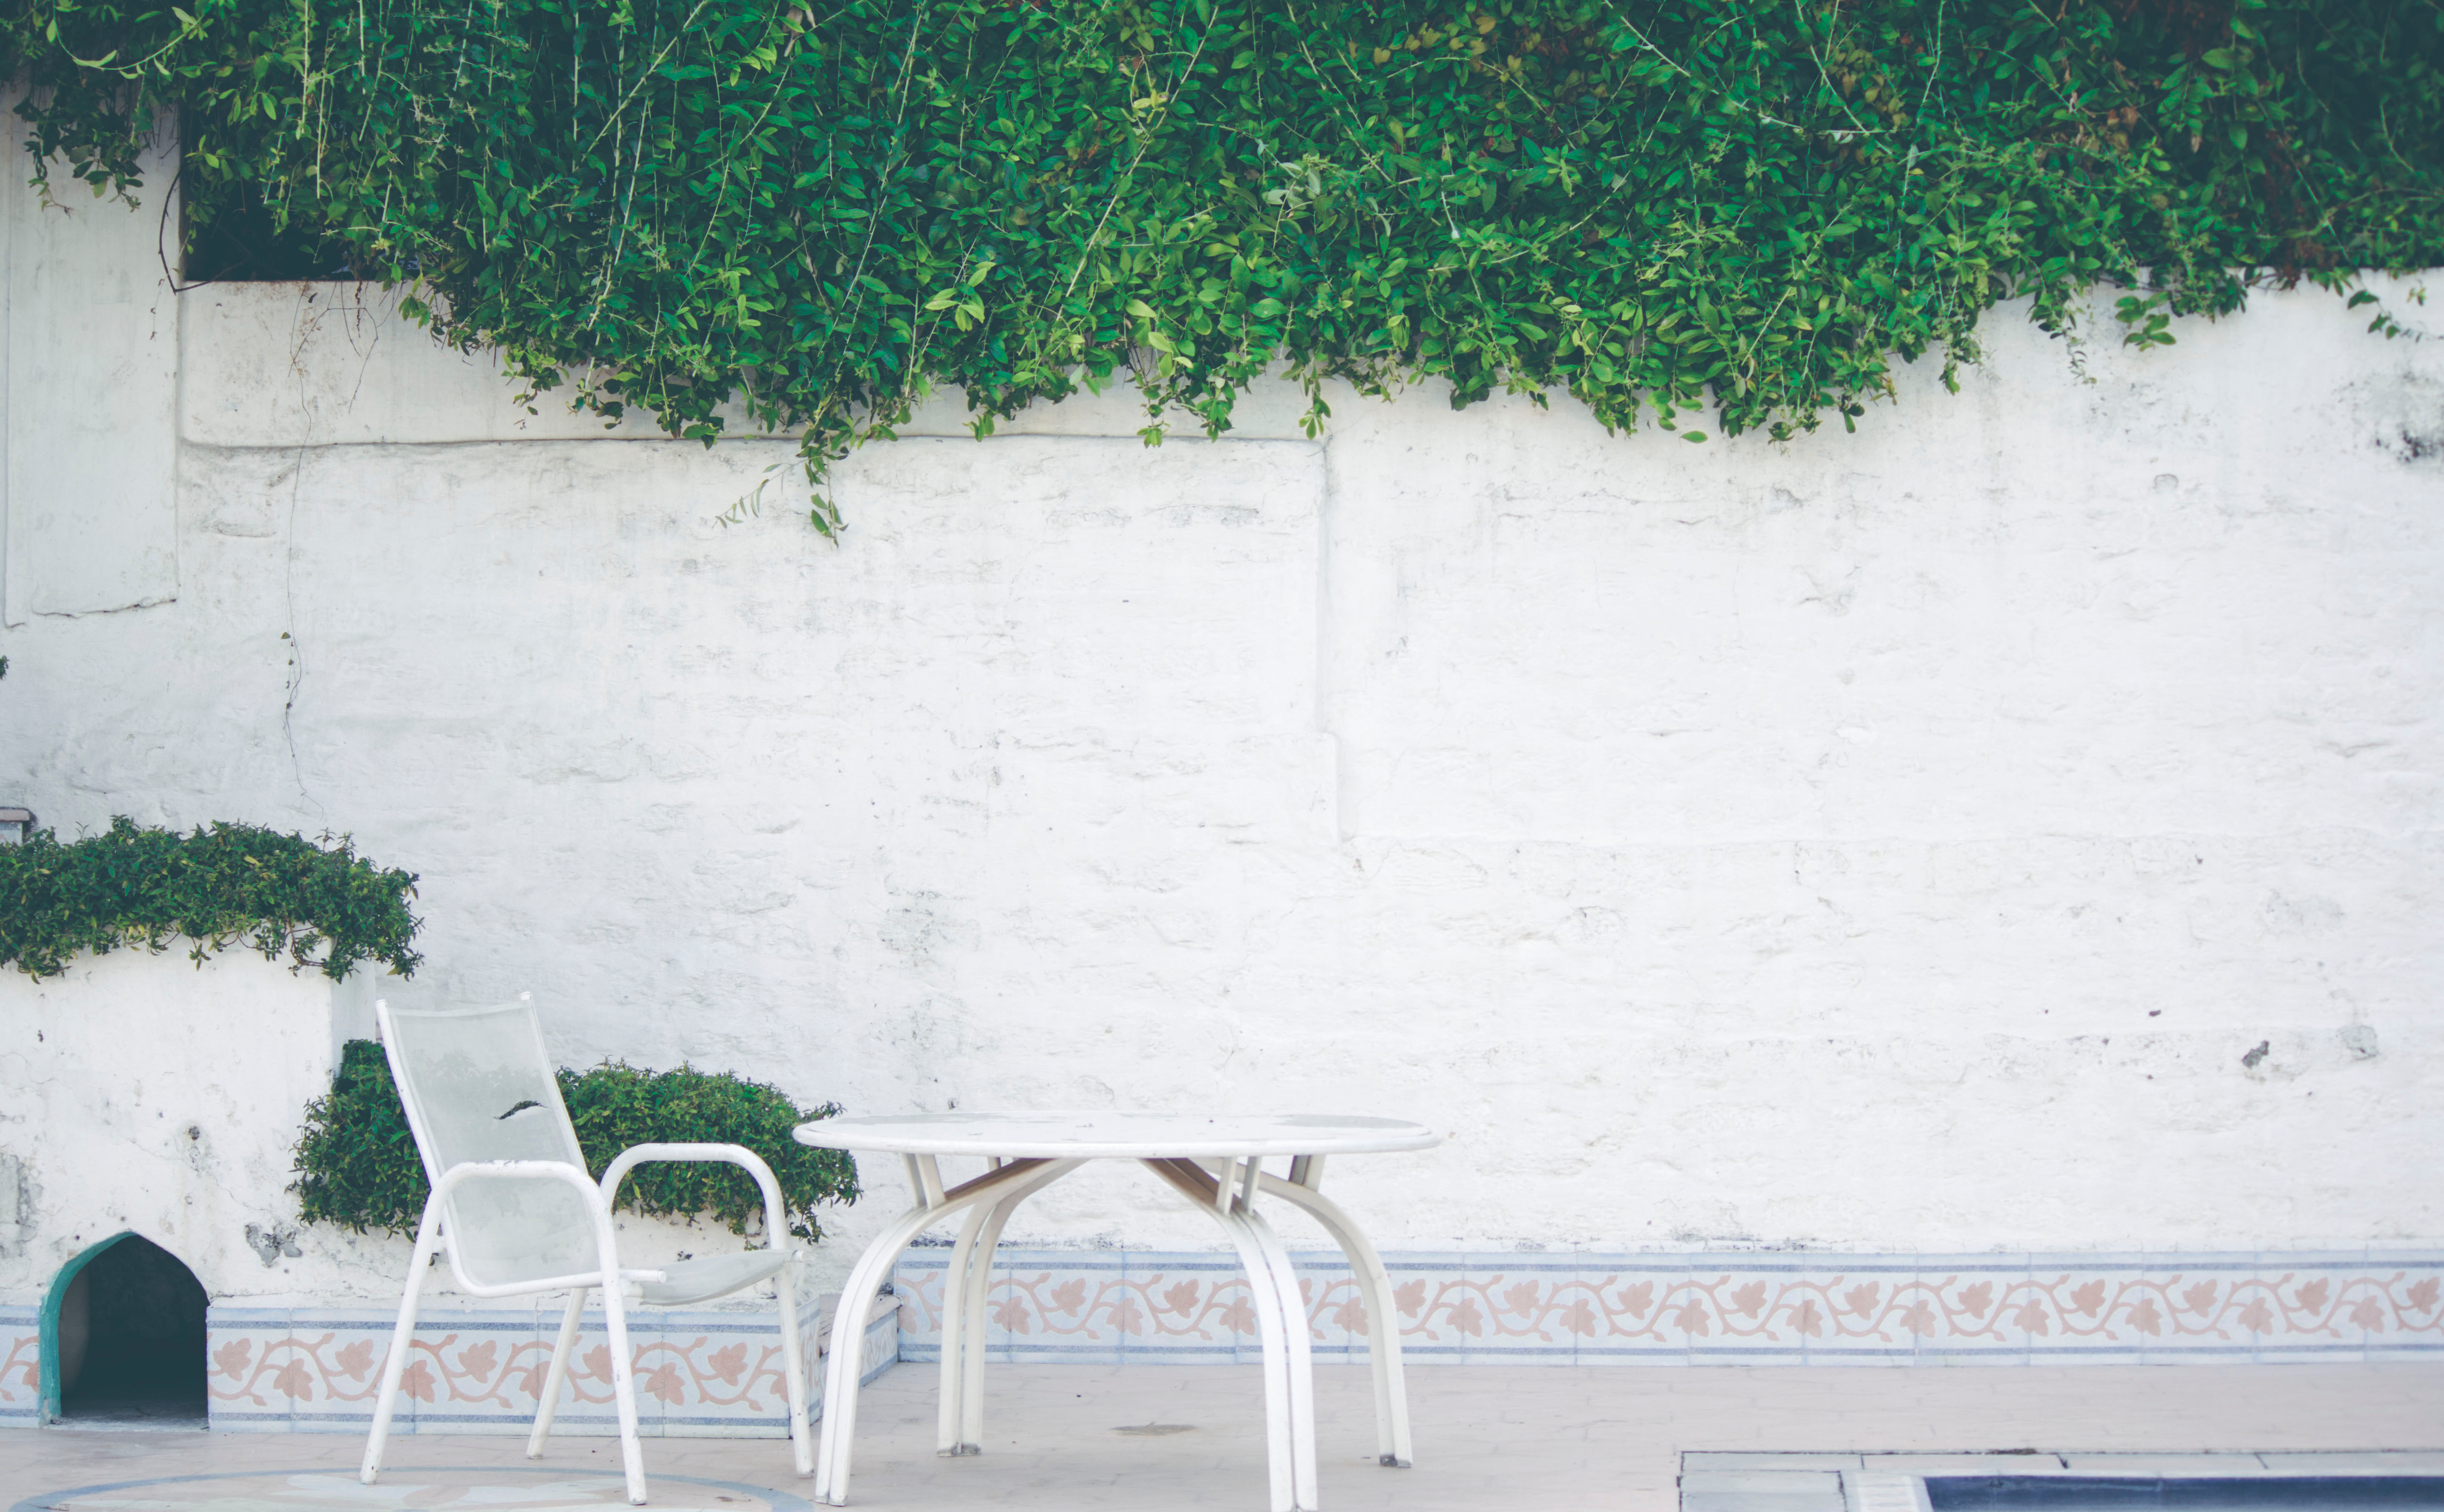
white, wall, green, interior design, flooring